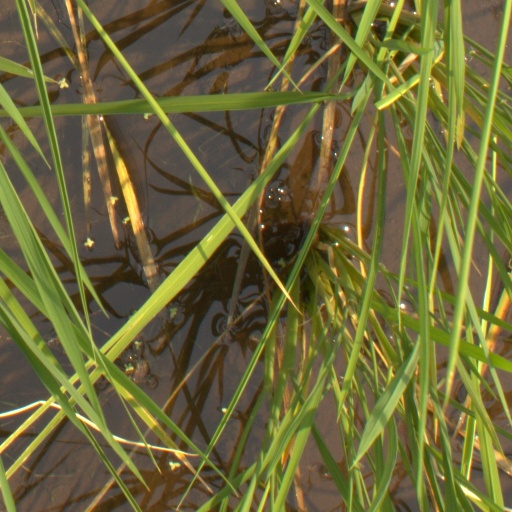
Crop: rice